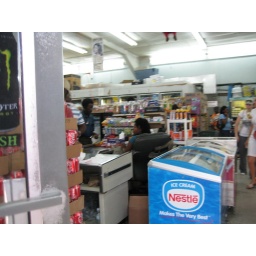
A cashier who was sitting in an office chair while ringing people up. CRAZY HILARIOUS!!!